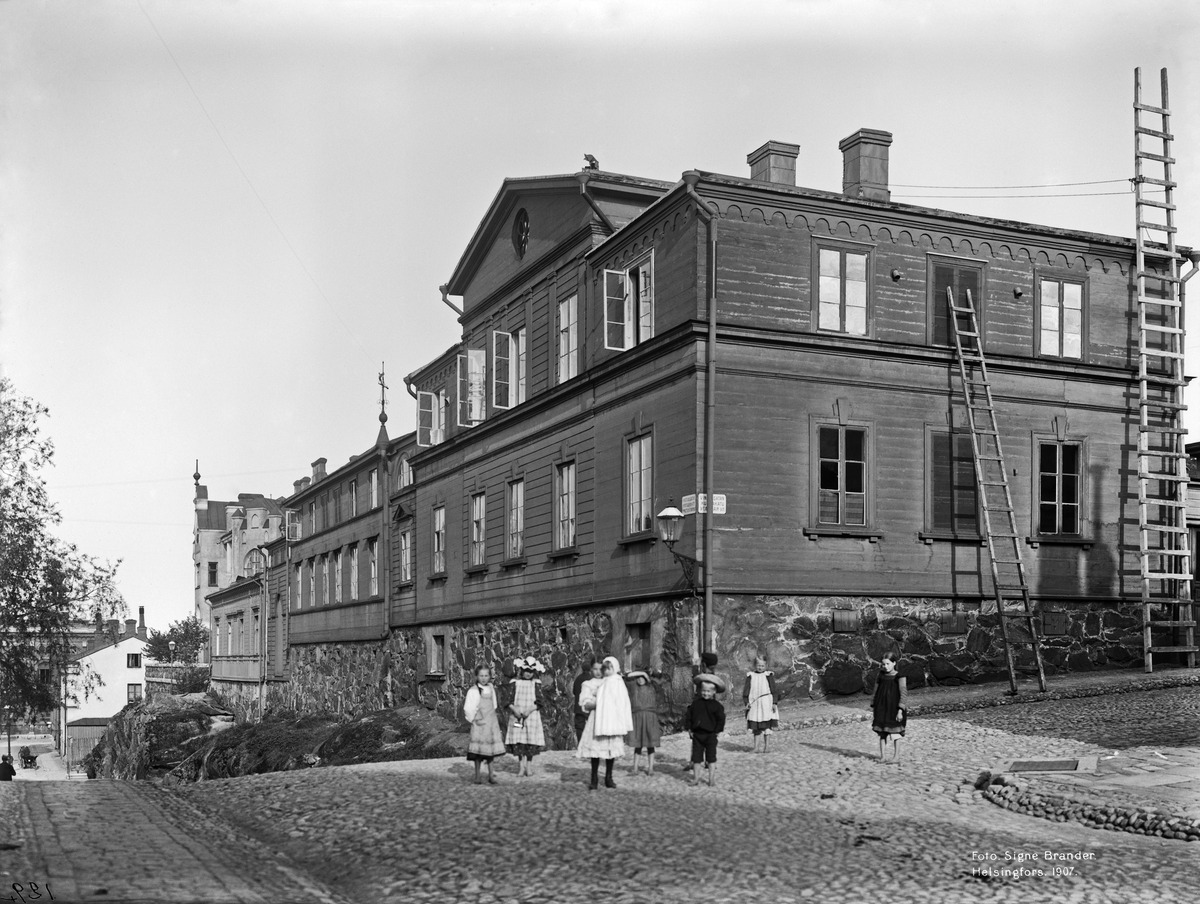
Kristianinkatu 8
sisällön kuvaus: Kristianinkatu 8. - Kulmakatu 7. Kristianinkatu 6. mustavalkoinen
Kuvaaja: Brander, Signe, valokuvaaja
Ajankohta: kuvausaika 1907
Paikka: Suomi, Uusimaa, Helsinki, Kruununhaka Helsinki, Kristianinkatu 8, 6. Kulmakatu 7
Aiheet: puurakennukset, kalliot, lapset